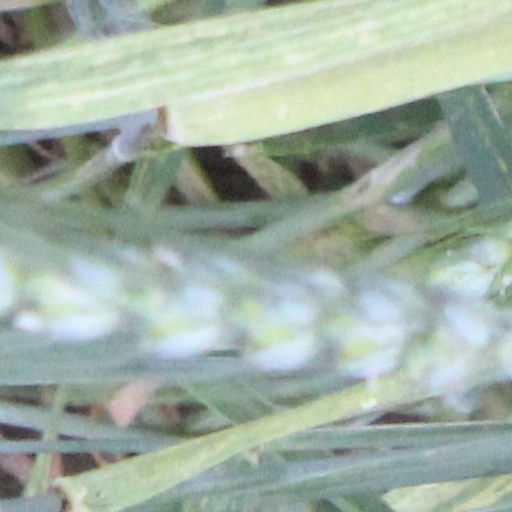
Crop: wheat